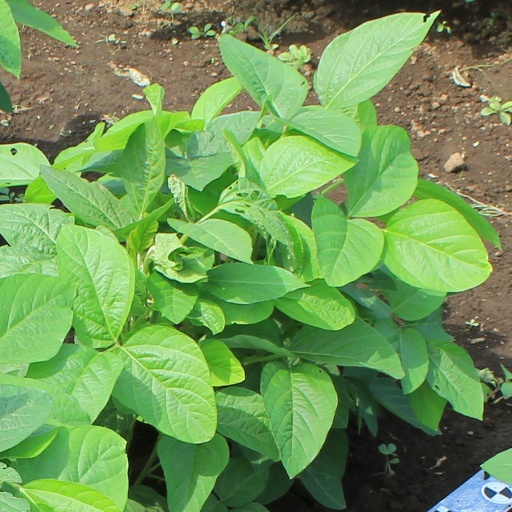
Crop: soybean